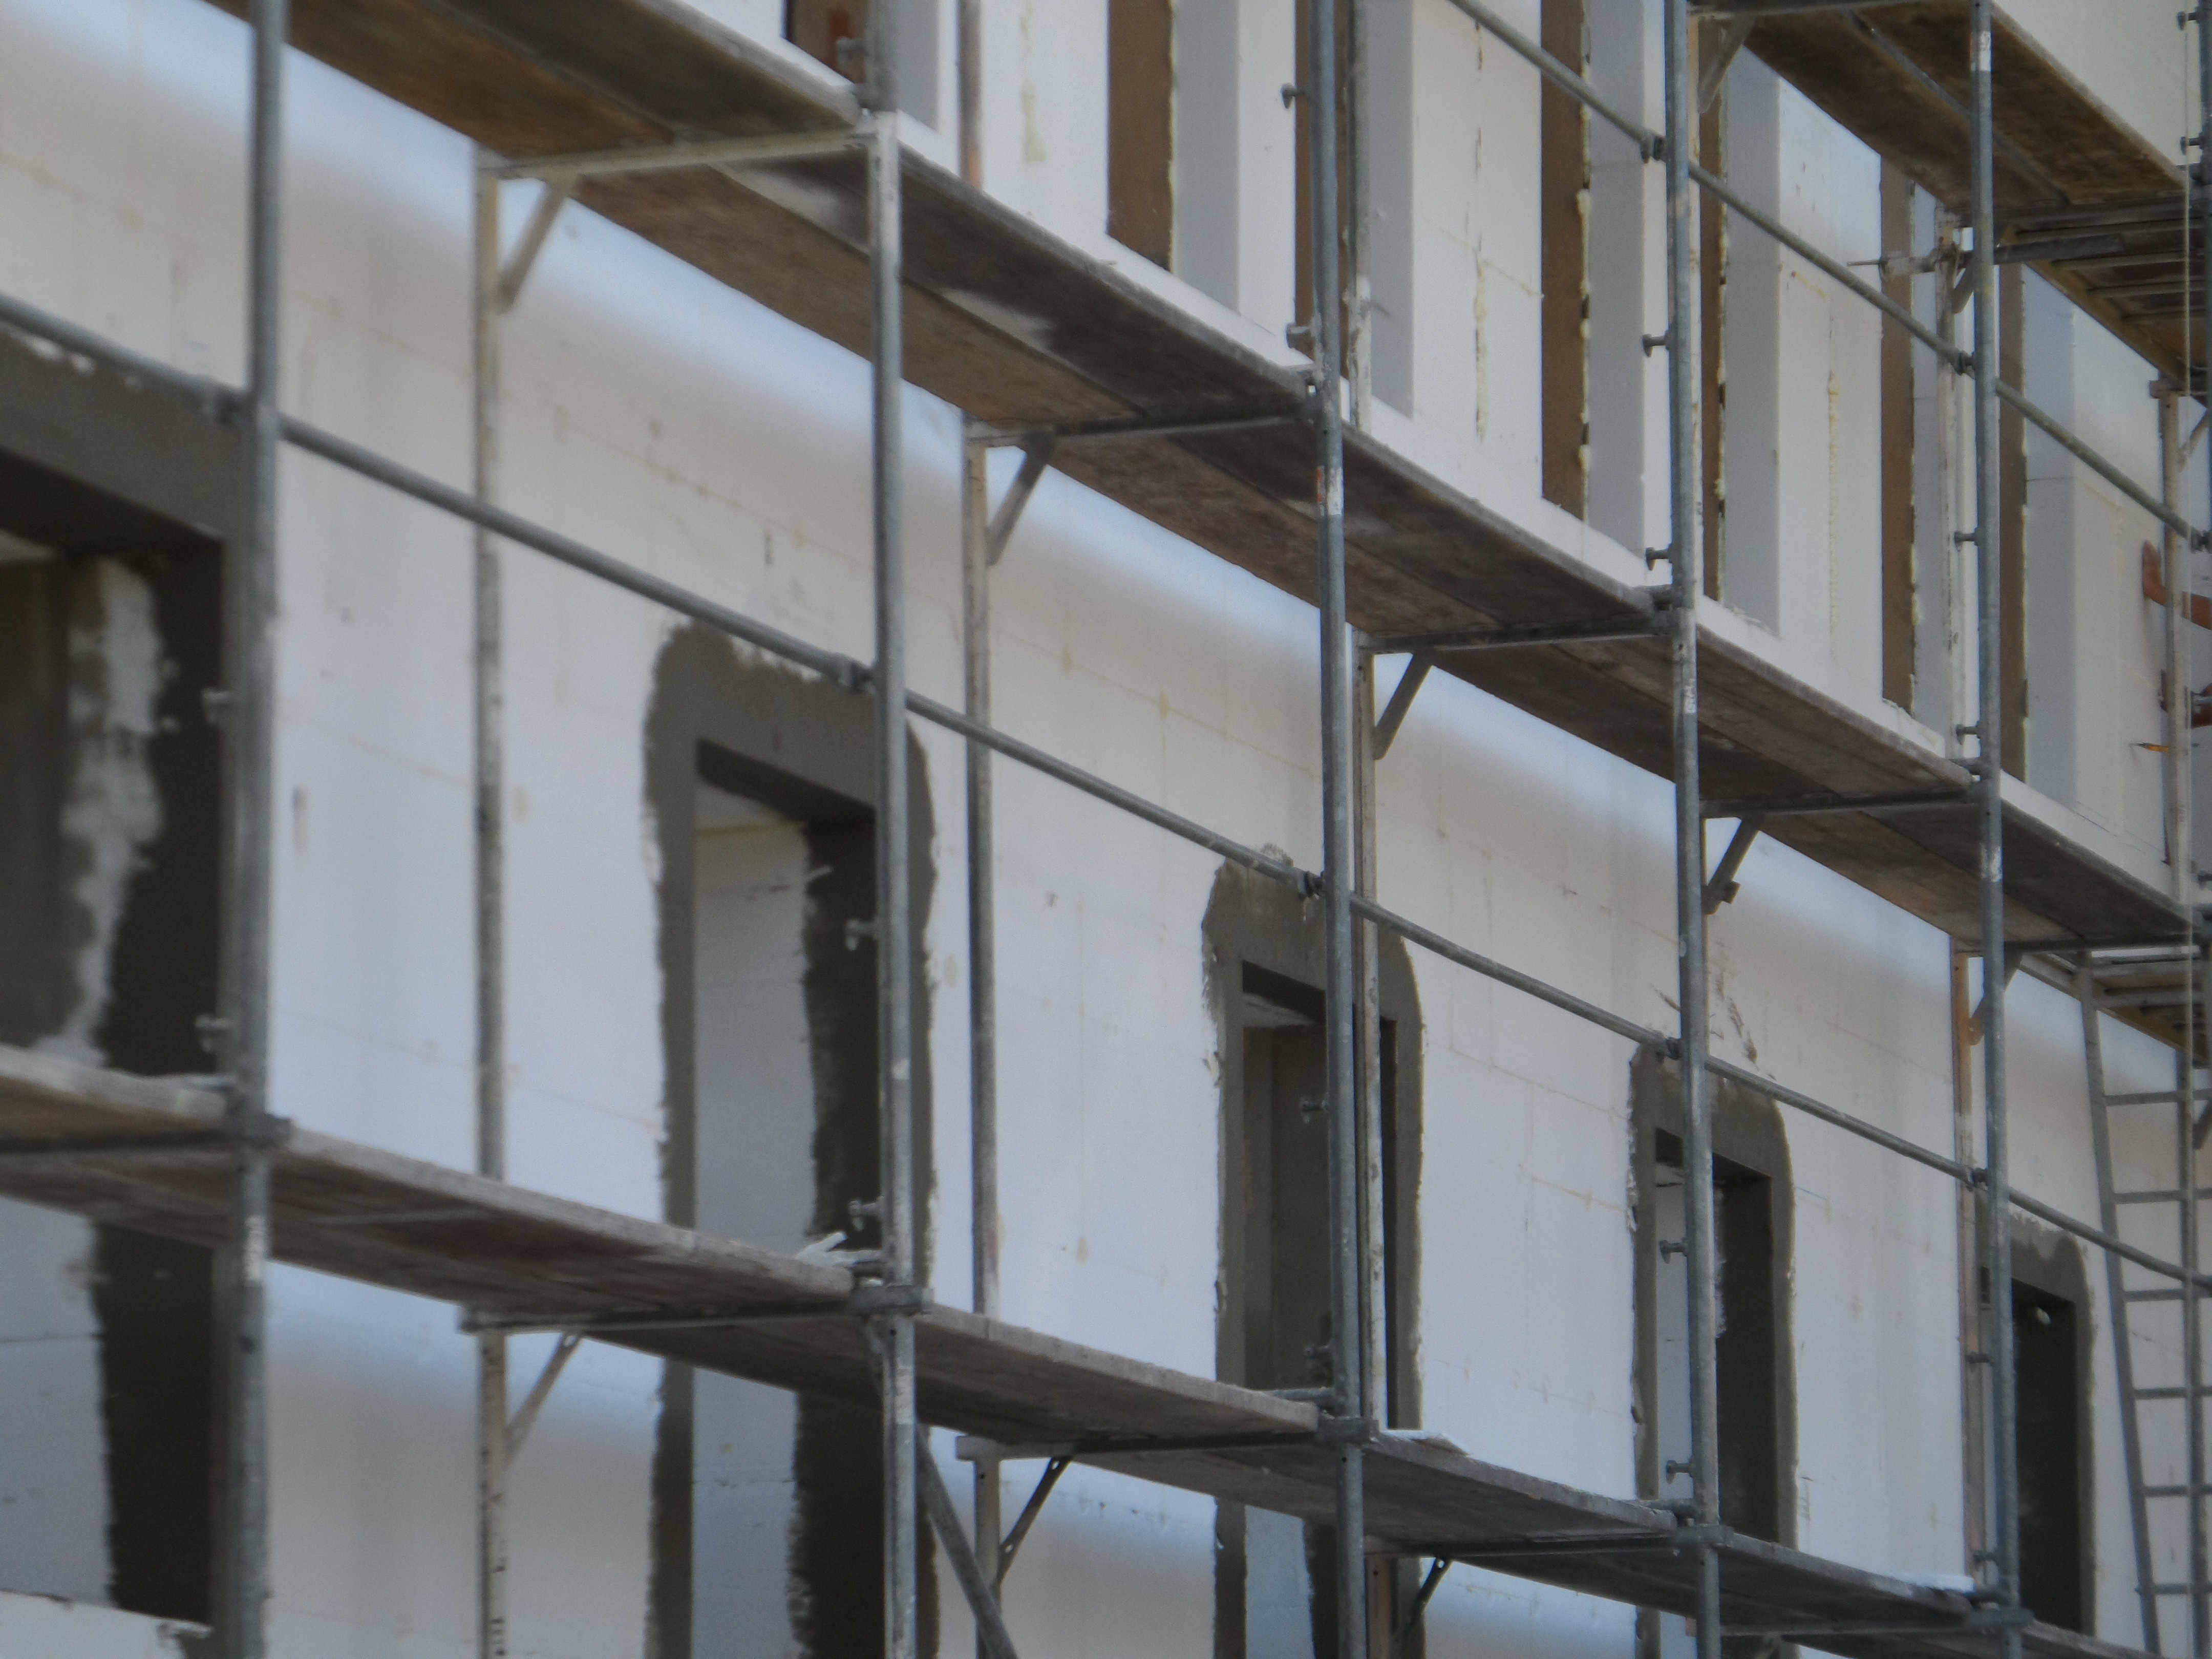
architecture, structure, wood, window, glass, wall, repair, facade, interior design, handrail, styrofoam, scaffolding, the window, urban area, baluster, window covering